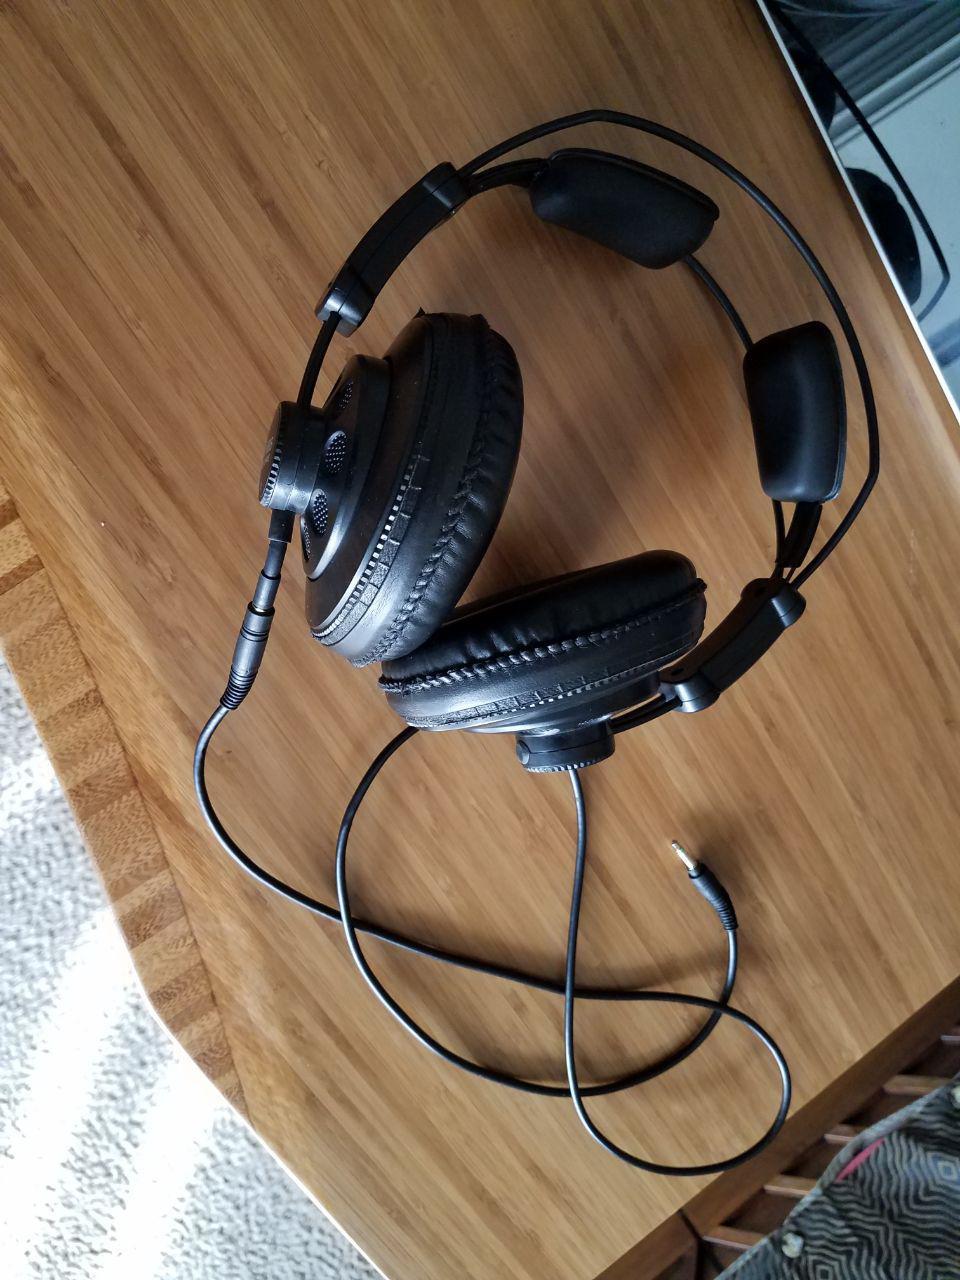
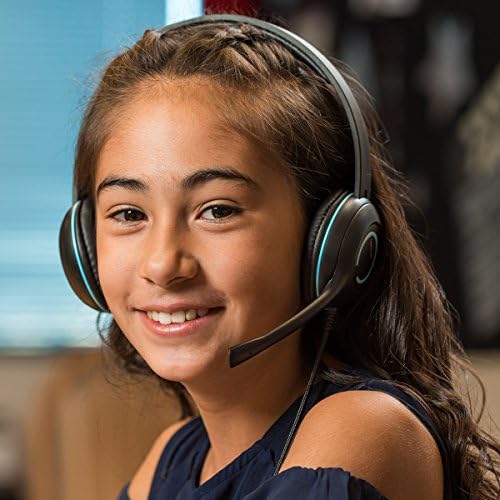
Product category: headphones
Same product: no